Friedrich Gottlob Keller

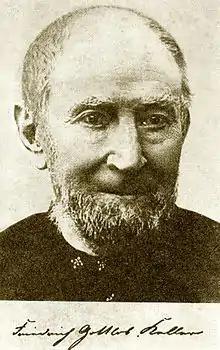

Friedrich Gottlob Keller (27 June 1816 – 8 September 1895) was a German machinist and inventor, who (at the same time as Charles Fenerty) invented the wood pulp process for use in papermaking. He is widely known for his wood-cut machine (used for extracting the fibres needed for pulping wood). Unlike Charles Fenerty, F.G. Keller took out a patent for his wood-cut invention.